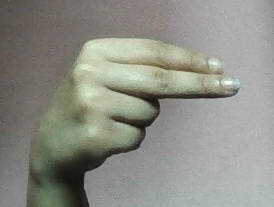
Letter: ain